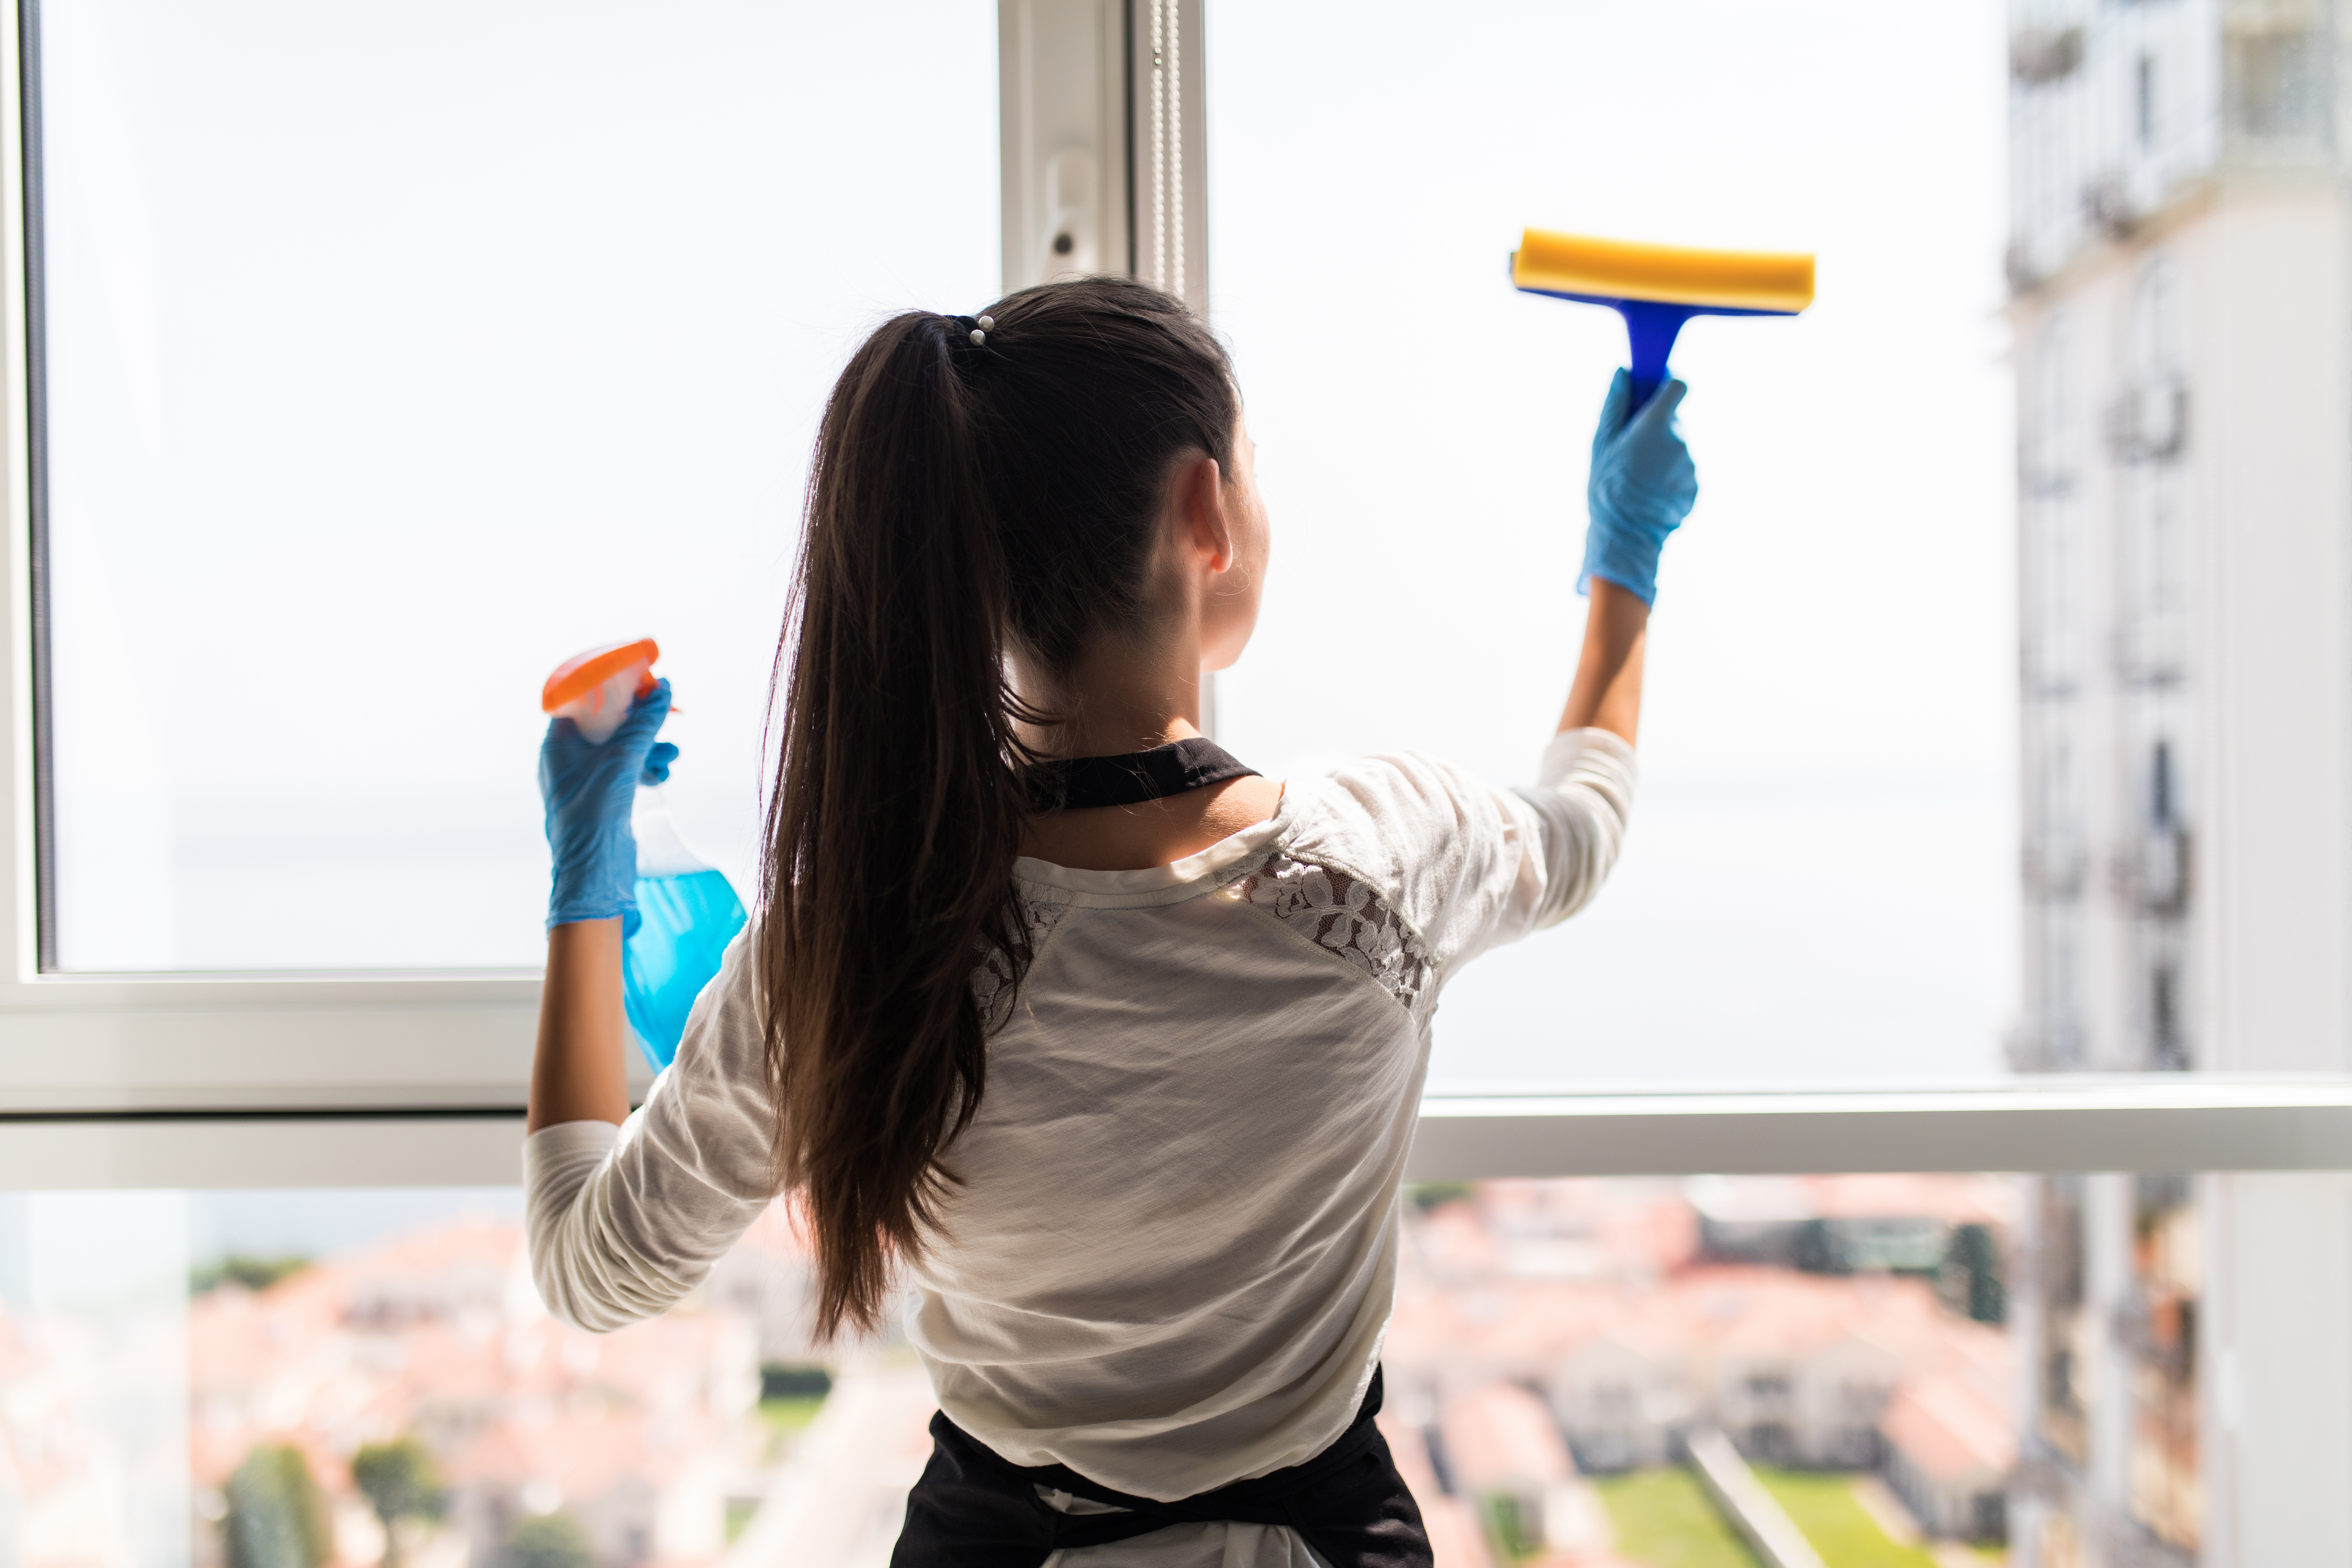
woman, water, person, girl, house, kitchen, hand, child, window, window cleaner, paint, play